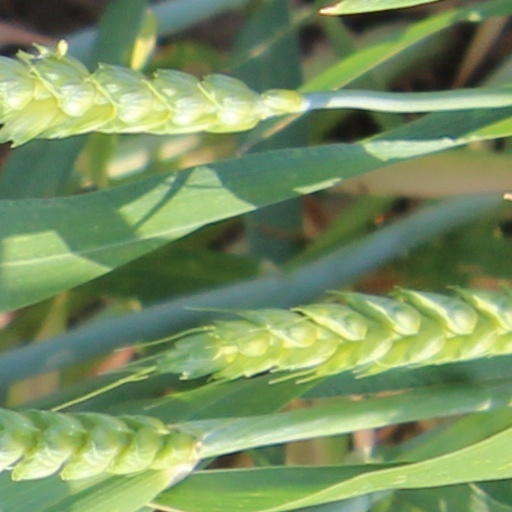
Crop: wheat